Siege of Mariupol

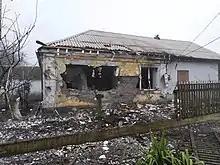
Russian bombing of Mariupol, 3 March 2022

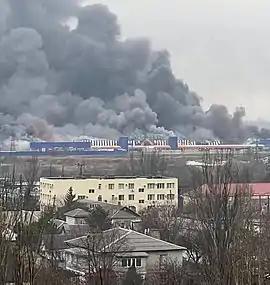
Smoke from many buildings amid massive Russian bombing in Mariupol, 3 March 2022

Later on 2 March, Russian artillery targeted a densely populated neighborhood of Mariupol, shelling it for nearly 15 hours. The neighborhood was massively damaged as a result, with deputy mayor Sergiy Orlov reporting that "at least hundreds of people are dead".